10 Years Younger (American TV series)

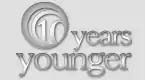

10 Years Younger (also abbreviated as 10YY) is an American reality series that aired on TLC. It takes individuals and transform them to look more "glamorous", or 'ten years younger', hence the name of the show. As of February 2011, the Oprah Winfrey Network have been airing reruns of the show.